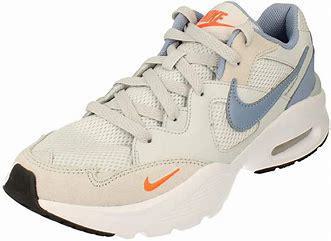
Brand: Nike
Model: Air Max Fusion